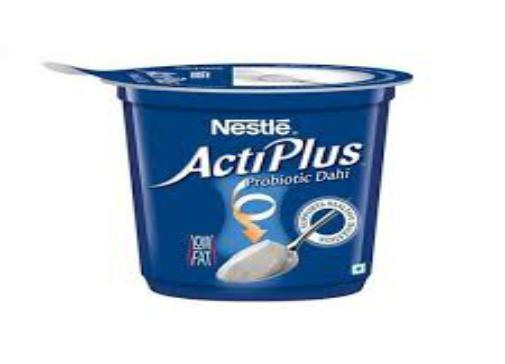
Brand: ActiPlus
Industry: Necessities